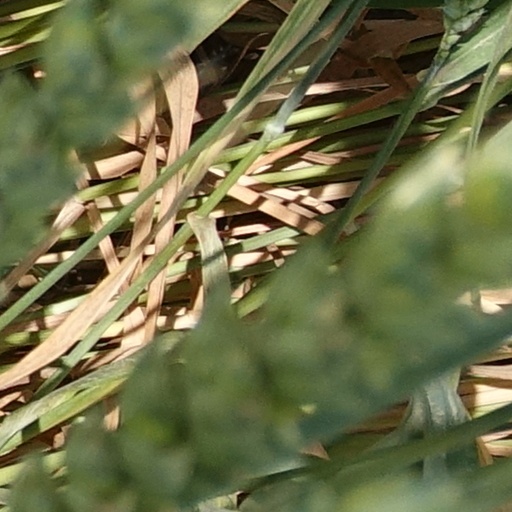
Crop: wheat